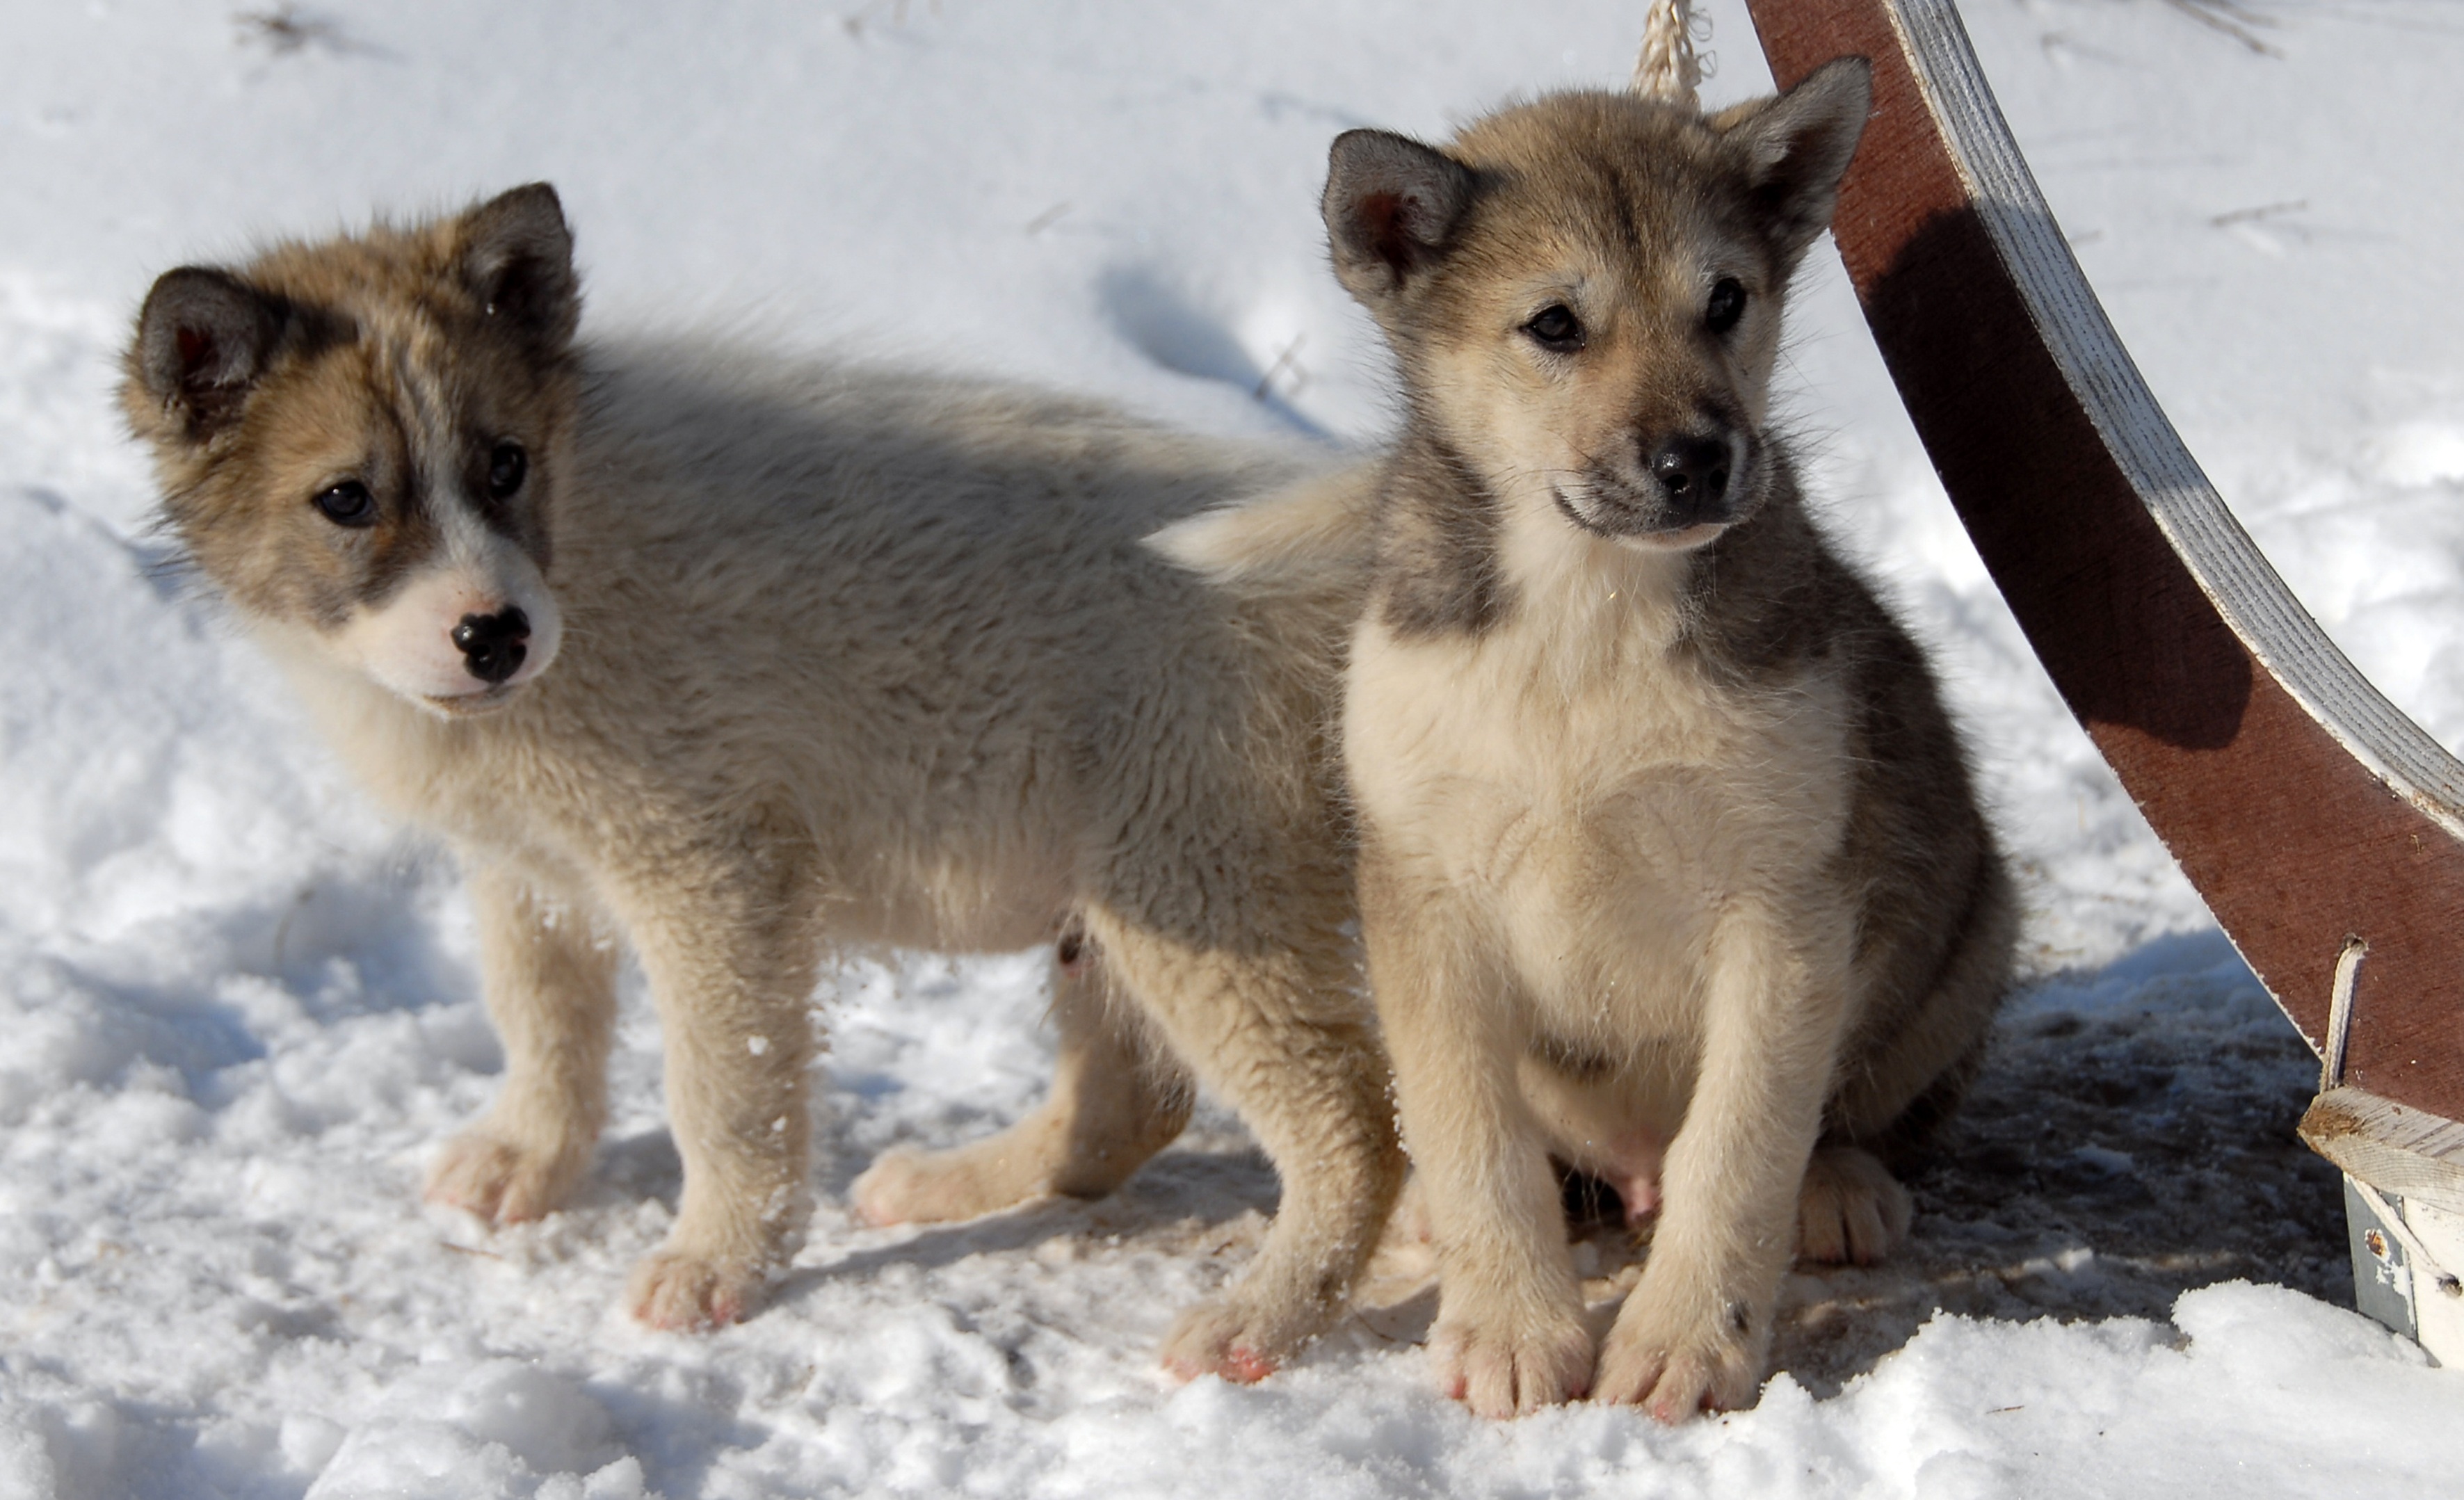
puppy, dog, mammal, wolf, vertebrate, greenland, dog breed, korean jindo dog, shikoku, street dog, dog like mammal, saarloos wolfdog, wolfdog, czechoslovakian wolfdog, carnivoran, dog breed group, greenland dog, east siberian laika, west siberian laika, canis lupus tundrarum, dog crossbreeds, tamaskan dog, native american indian dog, icelandic sheepdog, norwegian lundehund, lapponian herder